The Decline (film)

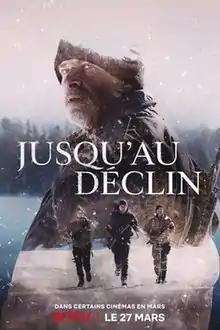
Official poster

The Decline ("Until the Decline") is a 2020 Canadian action thriller film directed by Patrice Laliberté in his feature debut. It is the first film made in Quebec to be produced as a Netflix original film. The film stars Guillaume Laurin as Antoine, a man from Montreal who becomes worried about a natural disaster and joins a survivalist training program in rural Nord-du-Québec led by an experienced middle-aged survivalist, Alain (Réal Bossé). While the participants at first bond with the charismatic Alain, they become divided after a trainee dies in an accident.